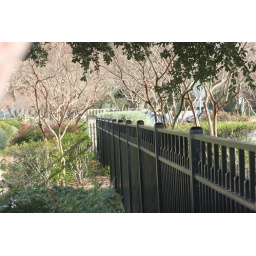
This is the fence in the park near my house and i really just liked the way the fence stood out from the surroundings.